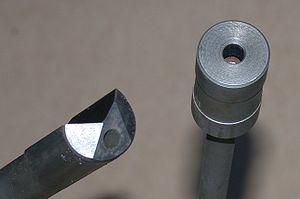
Le perçage est un usinage consistant à faire un trou dans une pièce. Ce trou peut traverser la pièce de part en part ou bien ne pas déboucher. On parle alors de trou borgne.